Battle of Balikpapan (1942)

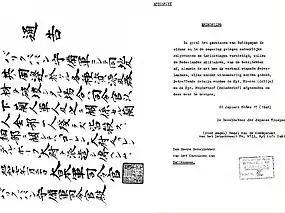
Japanese ultimatum to Dutch forces in Balikpapan. Written in Dutch and Japanese, it stated that all Dutch defenders and civilians will be killed if the facilities in Balikpapan were destroyed.

As the capture of Tarakan went faster than their predicted timetable, the Sakaguchi Detachment and Western Attack Unit moved up their date to occupy Balikpapan. Their orders were: